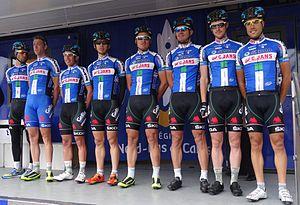
Reportage photographique réalisé le dimanche 13 juillet à l'occasion du départ et de l'arrivée de la Ronde pévéloise 2014 à Pont-à-Marcq, Nord-Pas-de-Calais, France.
La 5ᵉ édition de la Ronde pévéloise a eu lieu le 13 juillet 2014. La course fait partie du calendrier UCI Europe Tour 2014 en catégorie 1.2. La course est remportée par le Français Benoît Daeninck qui a parcouru les 174,9 kilomètres en 3 h 57 min 52 s, soit à une vitesse moyenne de 44,092 kilomètres par heure. Il effectue son sprint en même temps que le Belge Baptiste Planckaert. Ils sont immédiatement suivis par le Néo-Zélandais Cameron Karwowski. Soixante-huit coureurs sur les cent-trente-quatre qui ont pris le départ ont franchi la ligne d'arrivée.